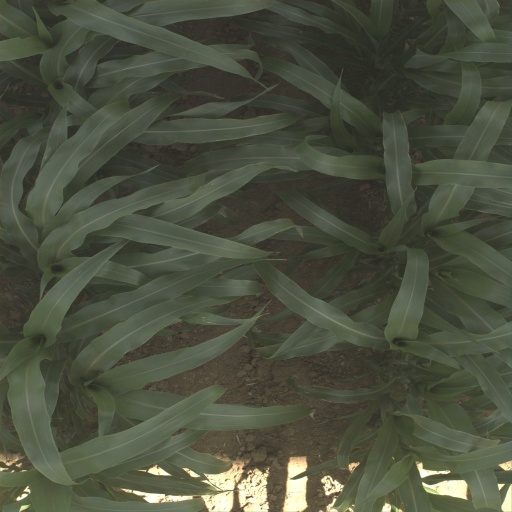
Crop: sorghum